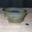
Label: bowl